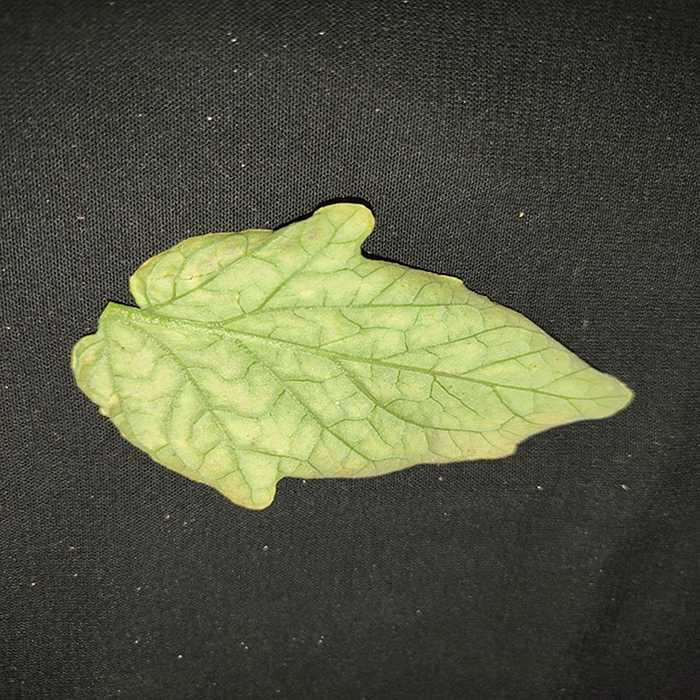
Plant: Tomato
Label: Tomato spotted wilt